Antoinism

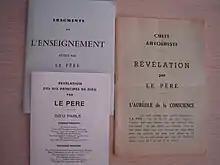
Three Antoinist booklets which contain some excerpts of Antoine's books

The inside walls are always painted green, as a symbol of reincarnation. There is no decoration, and small papers on the walls indicate to visitors that they should not speak in the temple. Several rows of wooden benches separated by a center aisle are devoted to the faithful and visitors. They face a two-floor platform, where the worship is performed, and a text called "The Halo of Consciousness" ("L'Auréore de la Conscience"), which is written on the back wall. In France only, the highest platform is adorned, from left to right, with a representation of the "tree of science of the sight of evil", the Antoinist symbol, then a photo of Antoine and another one of Catherine; the photo of the Father is slightly higher than the other two. On the left and the right, side rooms of around 15 m are used as consulting offices whose walls are orned with five tables; the most impressive of them is Antoine's image. There is also a cloakroom and, adjacent to the temple, a small apartment continuously occupied by an Antoinist healer.